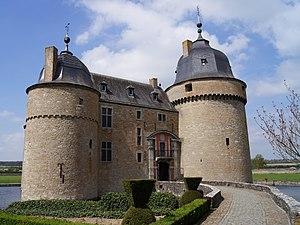
Rochefort est une ville francophone de Belgique située en Région wallonne dans la province de Namur, aux confins de la Famenne, de la Calestienne et de l'Ardenne. Arrosée par la Lomme, elle se trouve à 105 km au sud de Bruxelles.